Aliyar Reservoir

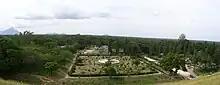
View of park garden from top of the dam

Aliyar dam is a popular tourist destination. Near Aliyar dam are some visitor attractions including a park, garden, aquarium, play area and a mini Theme-Park maintained by Tamil Nadu Fisheries Corporation for visitors enjoyment. Temple of Consciousness is situated near Aliyar dam entrance at Arutperunjothi Nagar, where Vethathiri Maharishi resides. The scenery is beautiful, with mountains surrounding three quarters of the reservoir. Boating is also available. Monkey Falls is located at 6 km from the dam next to Arutperunjothi Nagar and Forest Department Checkpost. Overnight stay is possible in the forest rest house. A treetop house provides accommodation for the adventurous. The Dam and Park and the overall surroundings of the dam are very poorly maintained as of 2017.